History of Belgrade

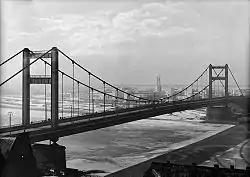
King Alexander Bridge, open 1934–41

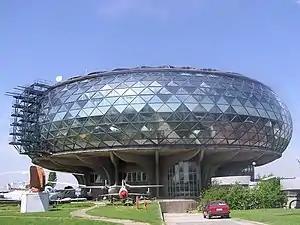
Museum of Aviation (Belgrade), by Ivan Štraus 1989

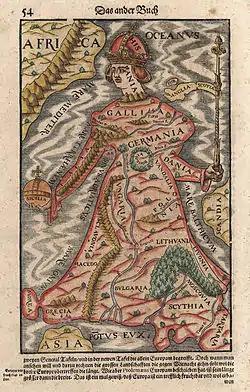
"Europa regina" map from Münster (1570). Belgrad is one of only 3 cities designated on the map

The First World War began on 28 July 1914 when Austria-Hungary declared war on Serbia. Most of the subsequent Balkan offensives occurred near Belgrade. Austro-Hungarian monitors shelled Belgrade on 29 July 1914, and it was taken by the Austro-Hungarian Army under General Oskar Potiorek on 1 December. On 16 December, it was re-taken by Serbian troops under Marshal Radomir Putnik. After a prolonged battle which destroyed much of the city, between 6 and 9 October 1915, Belgrade fell to German and Austro-Hungarian troops commanded by Field Marshal August von Mackensen on 9 October 1915. The city was liberated by Serbian and French troops on 1 November 1918, under the command of Marshal Louis Franchet d'Espérey of France and Crown Prince Alexander of Serbia. Since Belgrade was decimated as the front-line city, Subotica overtook the title of the largest city in the Kingdom for a short while.